Allow Me (Portland, Oregon)

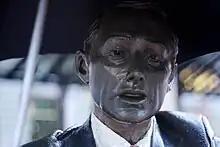
Detail of the statue

The Portland sculpture is one of seven casts of John Seward Johnson II's "Allow Me". It was designed and completed by Johnson in 1983 and is constructed from bronze, aluminum and stainless steel. In 1984, the sculpture was donated anonymously, but in the name of Harry H. Schwartz, to the City of Portland and dedicated for display at Pioneer Courthouse Square. This square is one of the most popular and often visited squares in the state of Oregon. In 2004 the square was named the fourth best public square in the world by New York's Project for Public Spaces. "Allow Me" is situated on the south side of the Square just above the amphitheatre and is seen as welcoming visitors there. The sculpture depicts a life-sized man dressed in a business suit, "hurrying across the square" and hailing a cab. He holds an umbrella, which some people have interpreted as an offering. He wears a watch and a rhubarb-colored tie; his index finger points towards the Meier & Frank Building, adjacent to the Square. "Allow Me" measures 82" x 45" x 50" and weighs 460 pounds. The sculpture is part of the City of Portland and Multnomah County Public Art Collection courtesy of the Regional Arts & Culture Council. It is one of many works of art generated by Portland's Percent for Art program.